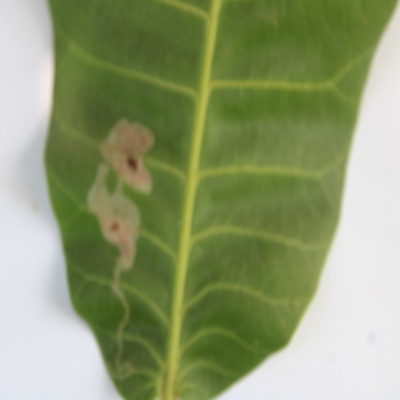
Crop: Cashew
Condition: leaf miner